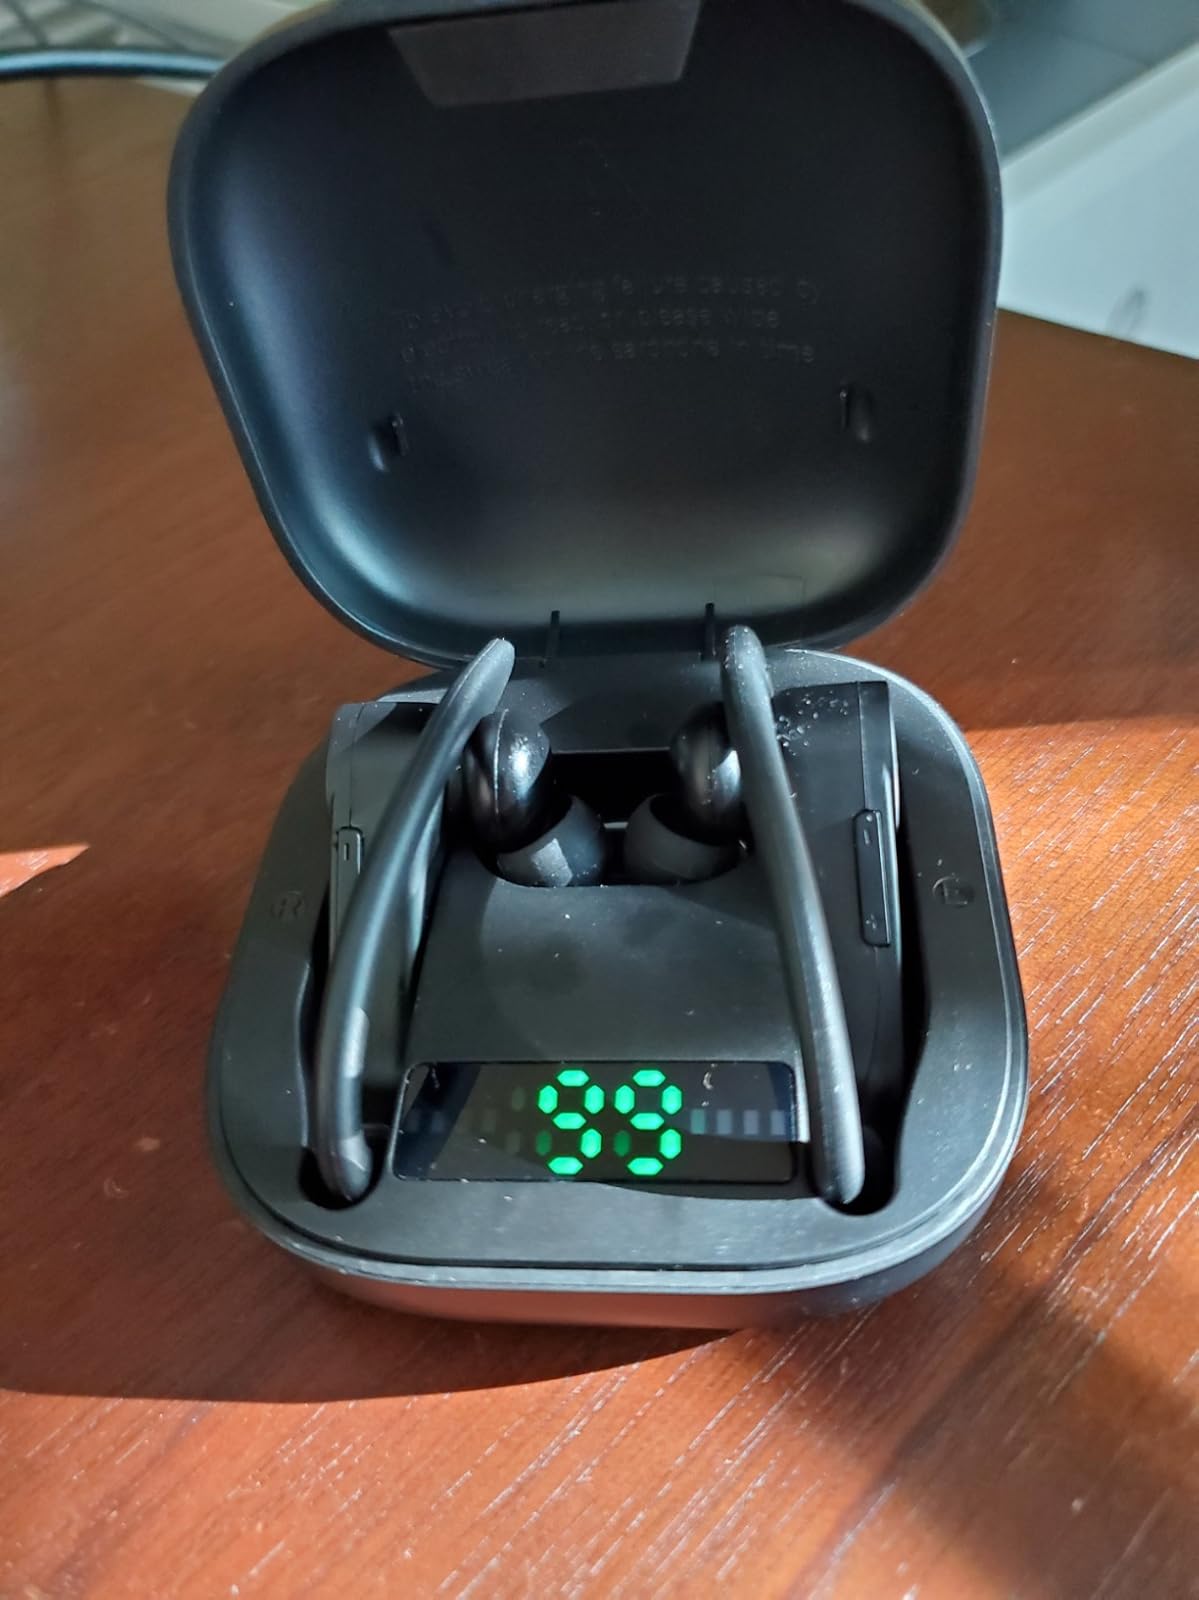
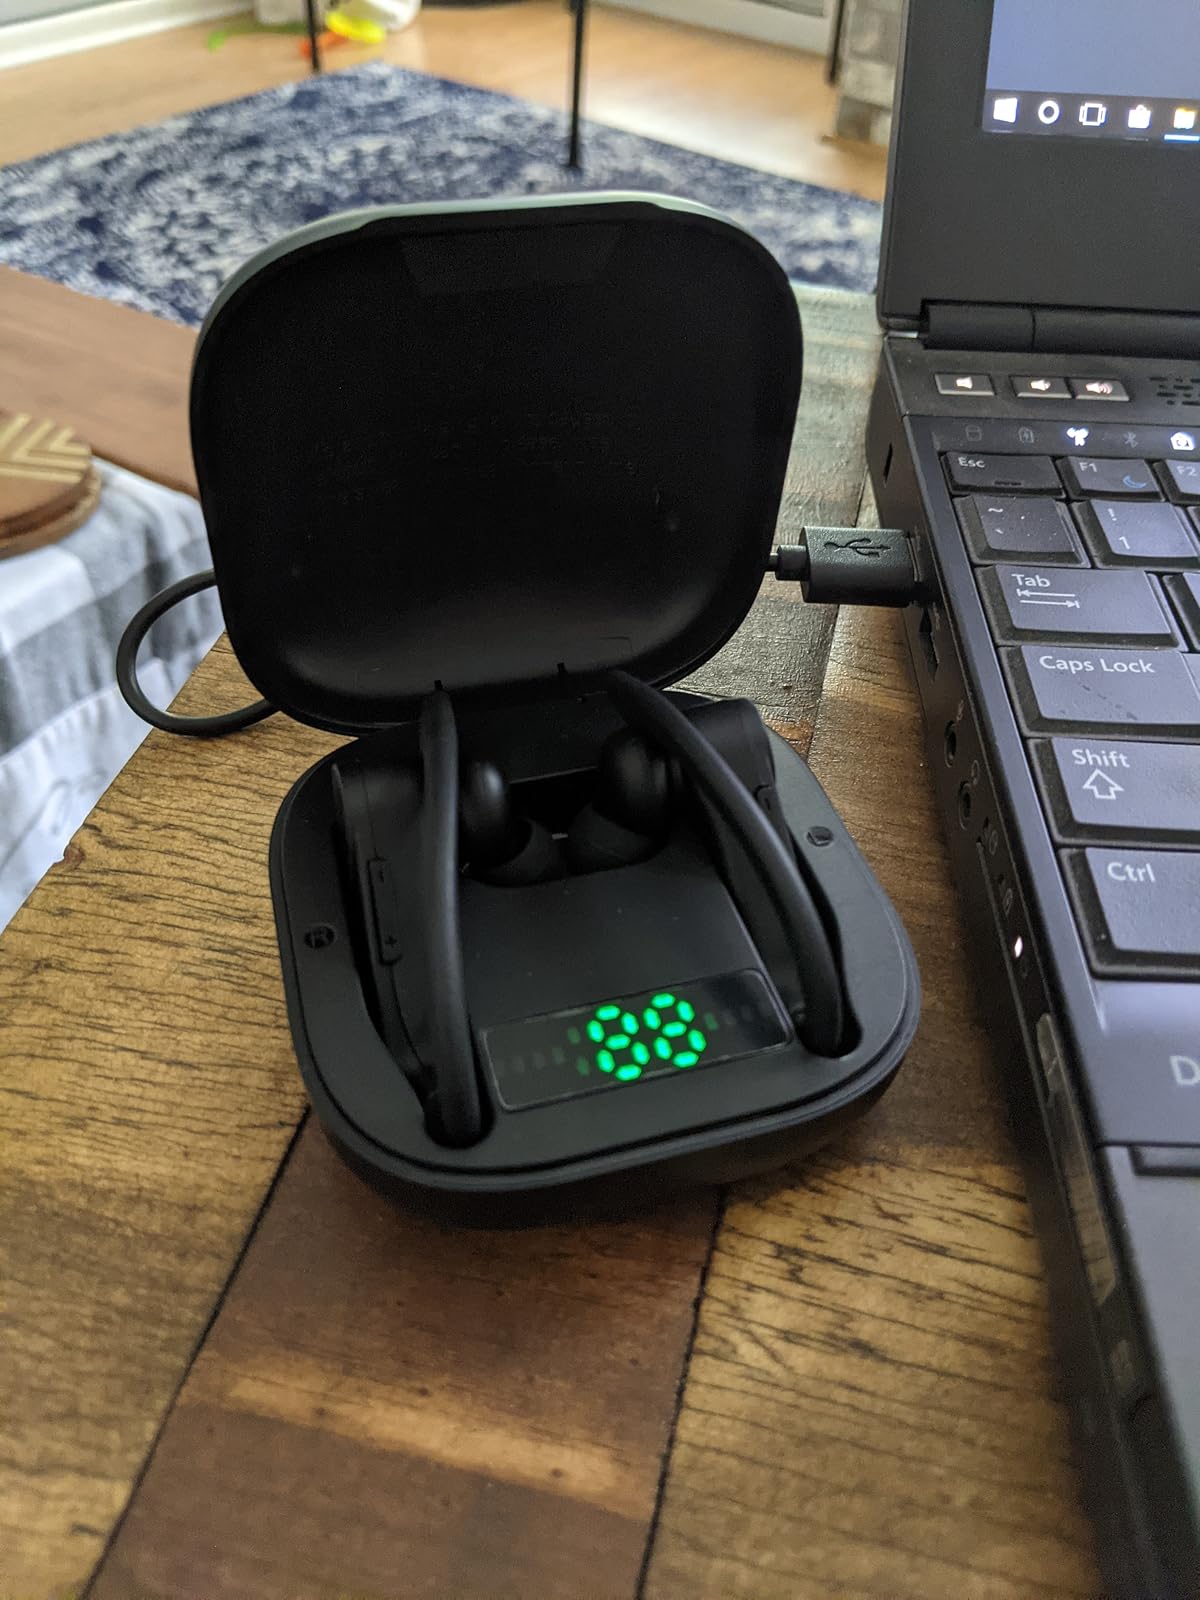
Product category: earbuds
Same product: yes